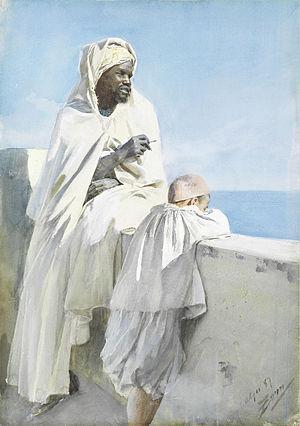
L’aquarelle est une peinture dans laquelle la gomme arabique lie des pigments transparents laissant apparaître le support de peinture. La gouache, de composition identique, est opaque.